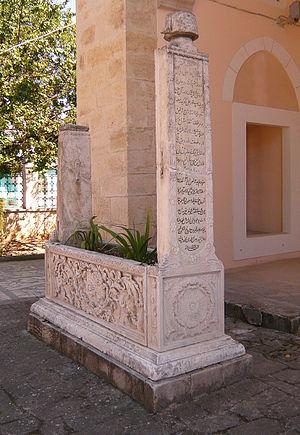
La mosquée Djouma-Djami, ou mosquée du Vendredi ou encore mosquée du khan tatar, est une mosquée située à Eupatoria, en Crimée. Elle a été fondée par le khan Devlet Ier et construite entre 1552 et 1564, peut-être selon les plans de l'architecte turc Sinan, à l'époque où la contrée était vassale de l'Empire ottoman.